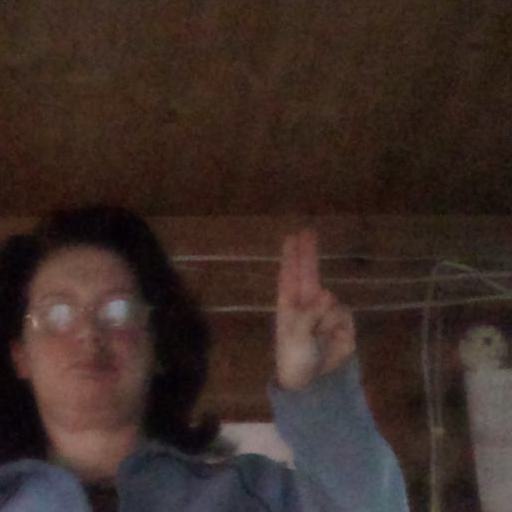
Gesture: two_up